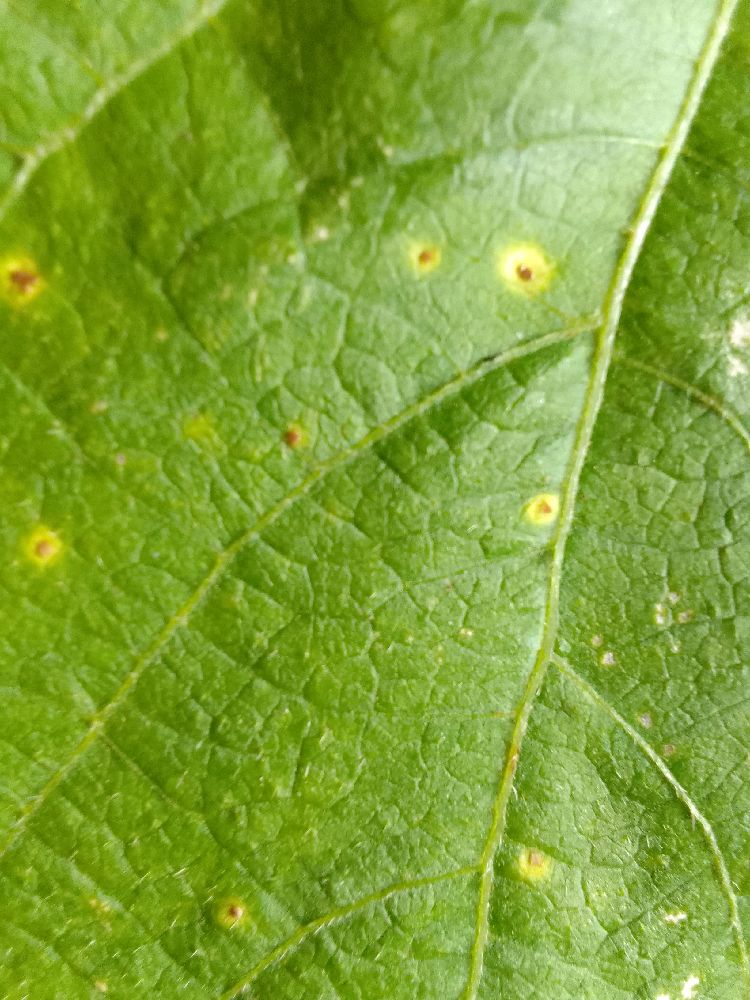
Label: rust